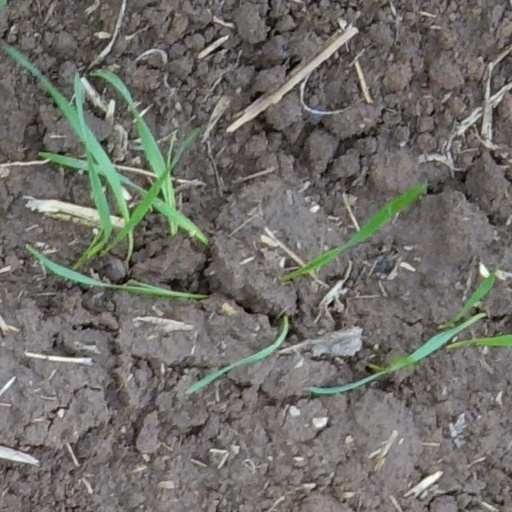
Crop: wheat